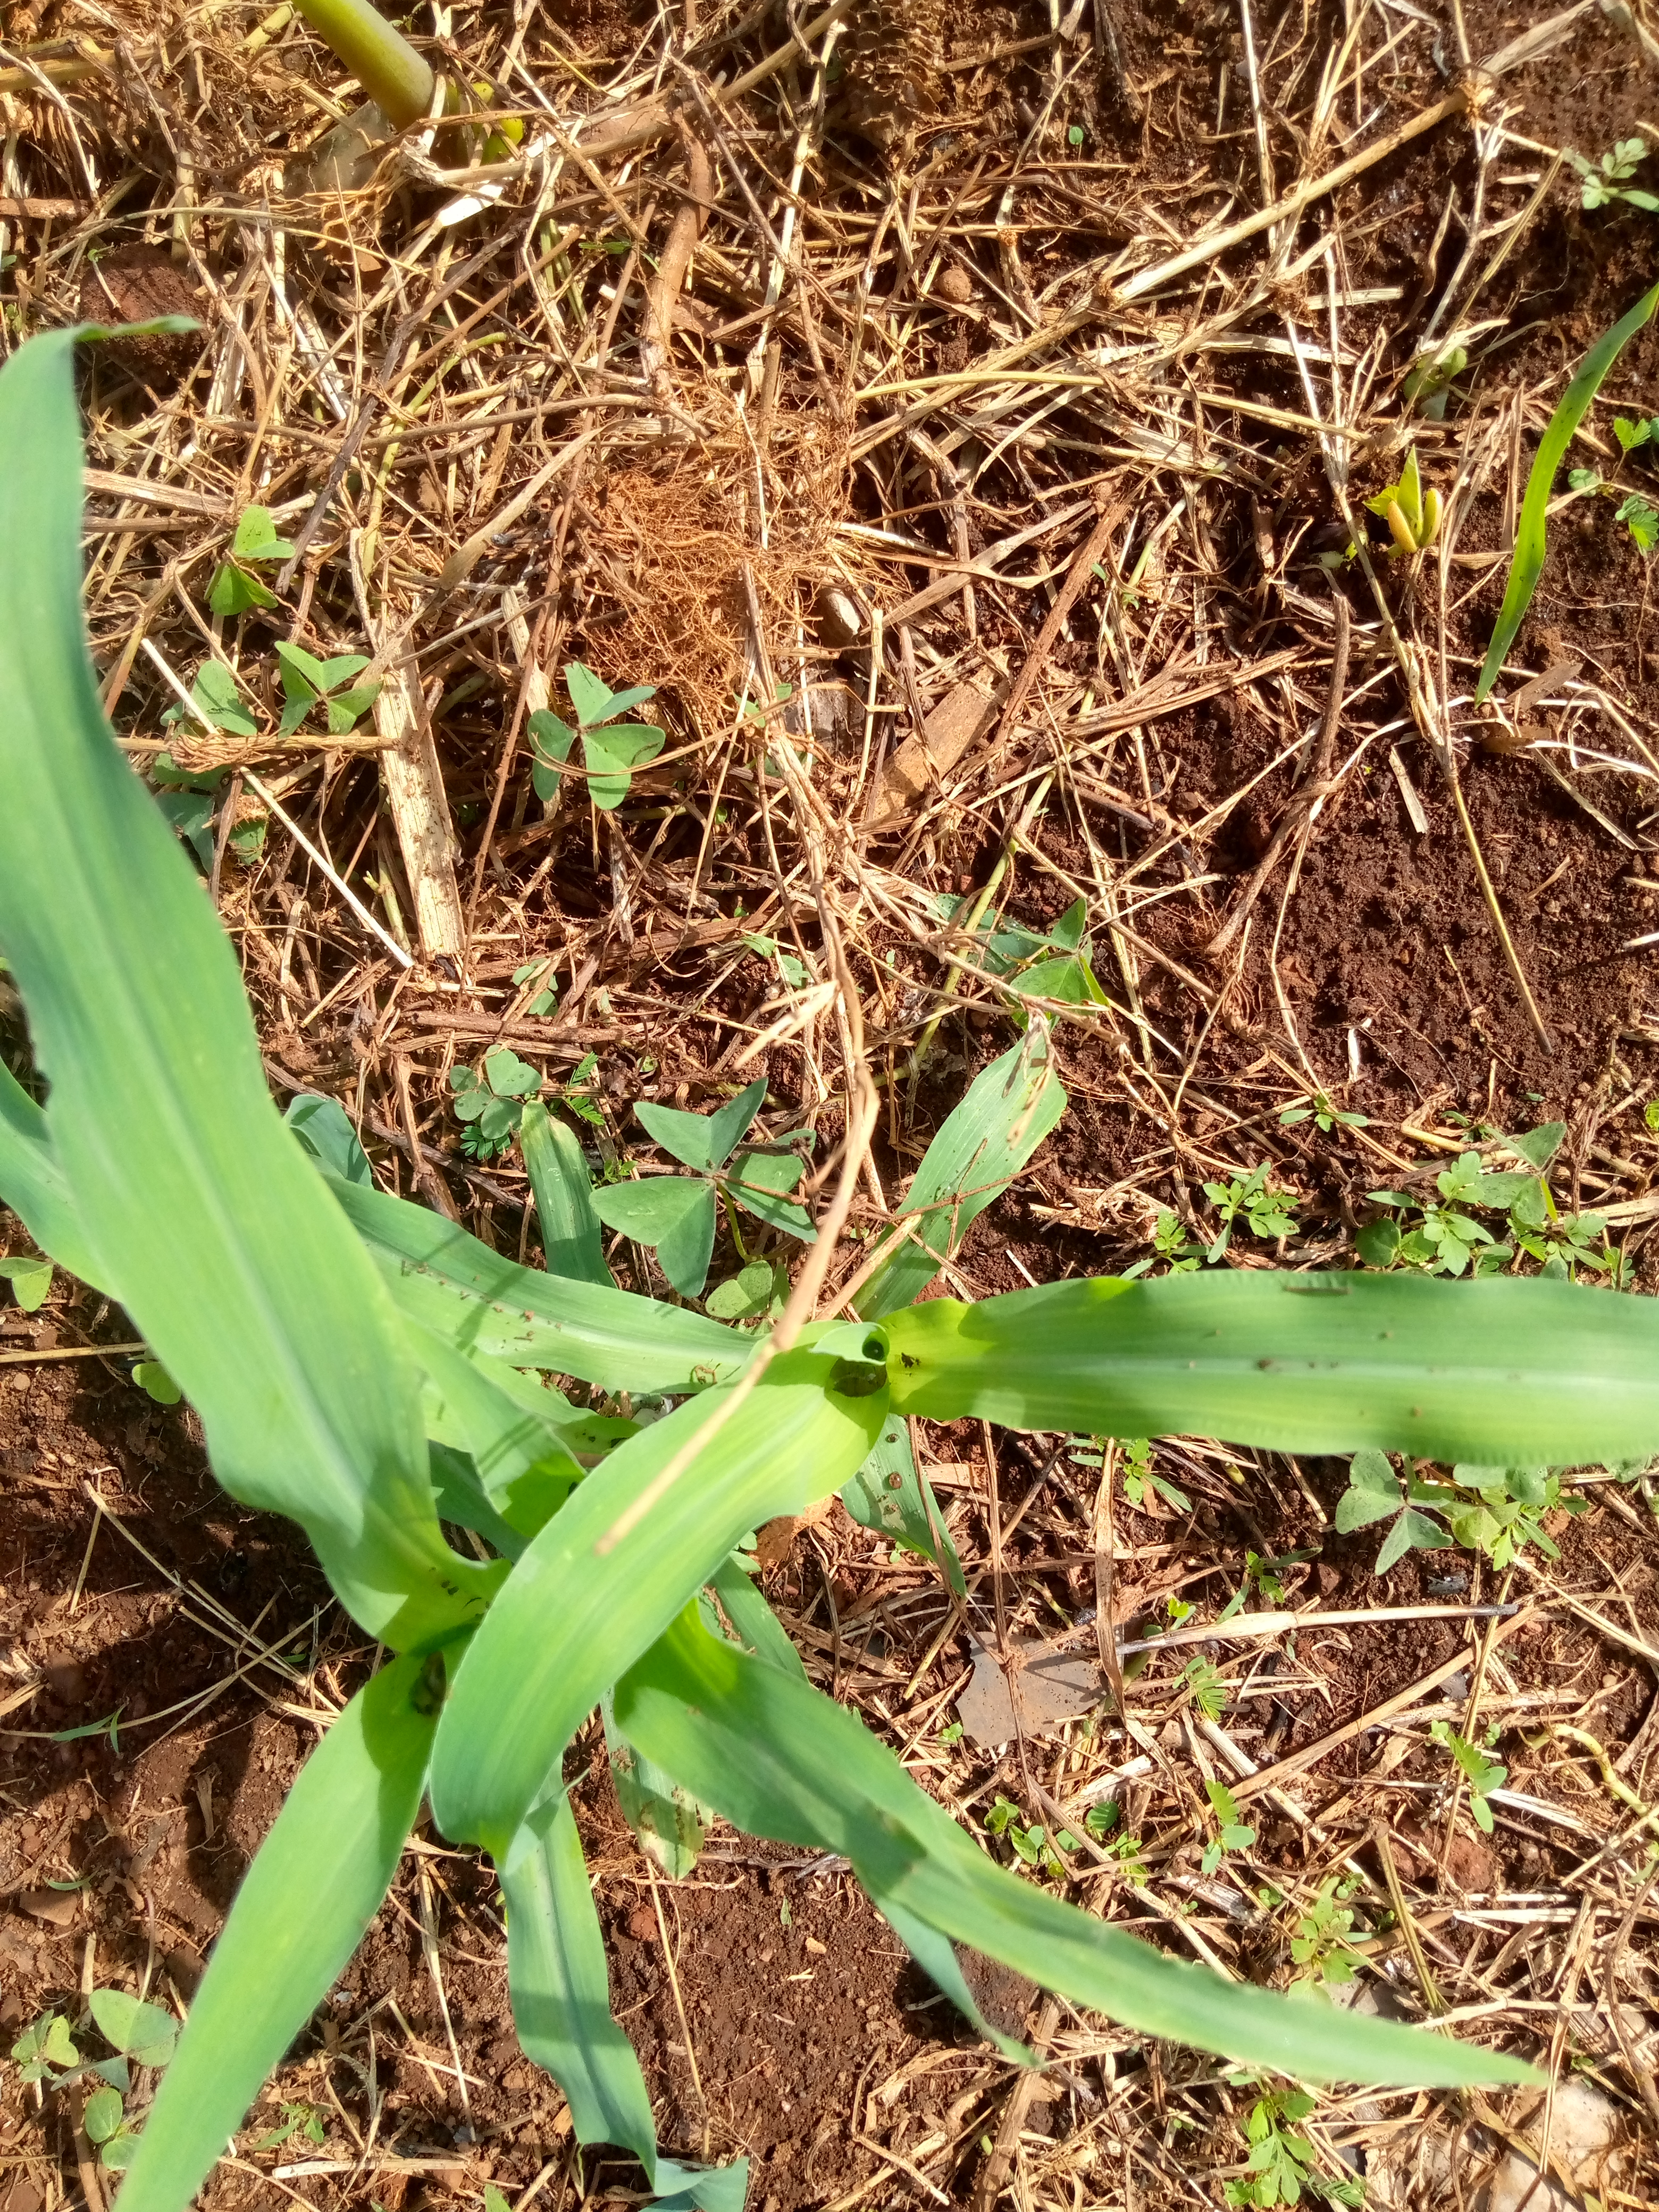
Label: healthy